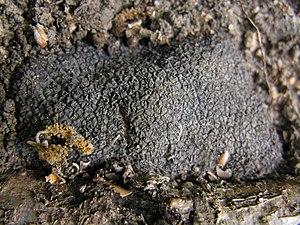
Truffe in situ
Mons est une commune française située dans le département du Var, en région Provence-Alpes-Côte d'Azur.
Aucune garantie d'exactitude ne peut être offerte par la liste contenue dans cet article.